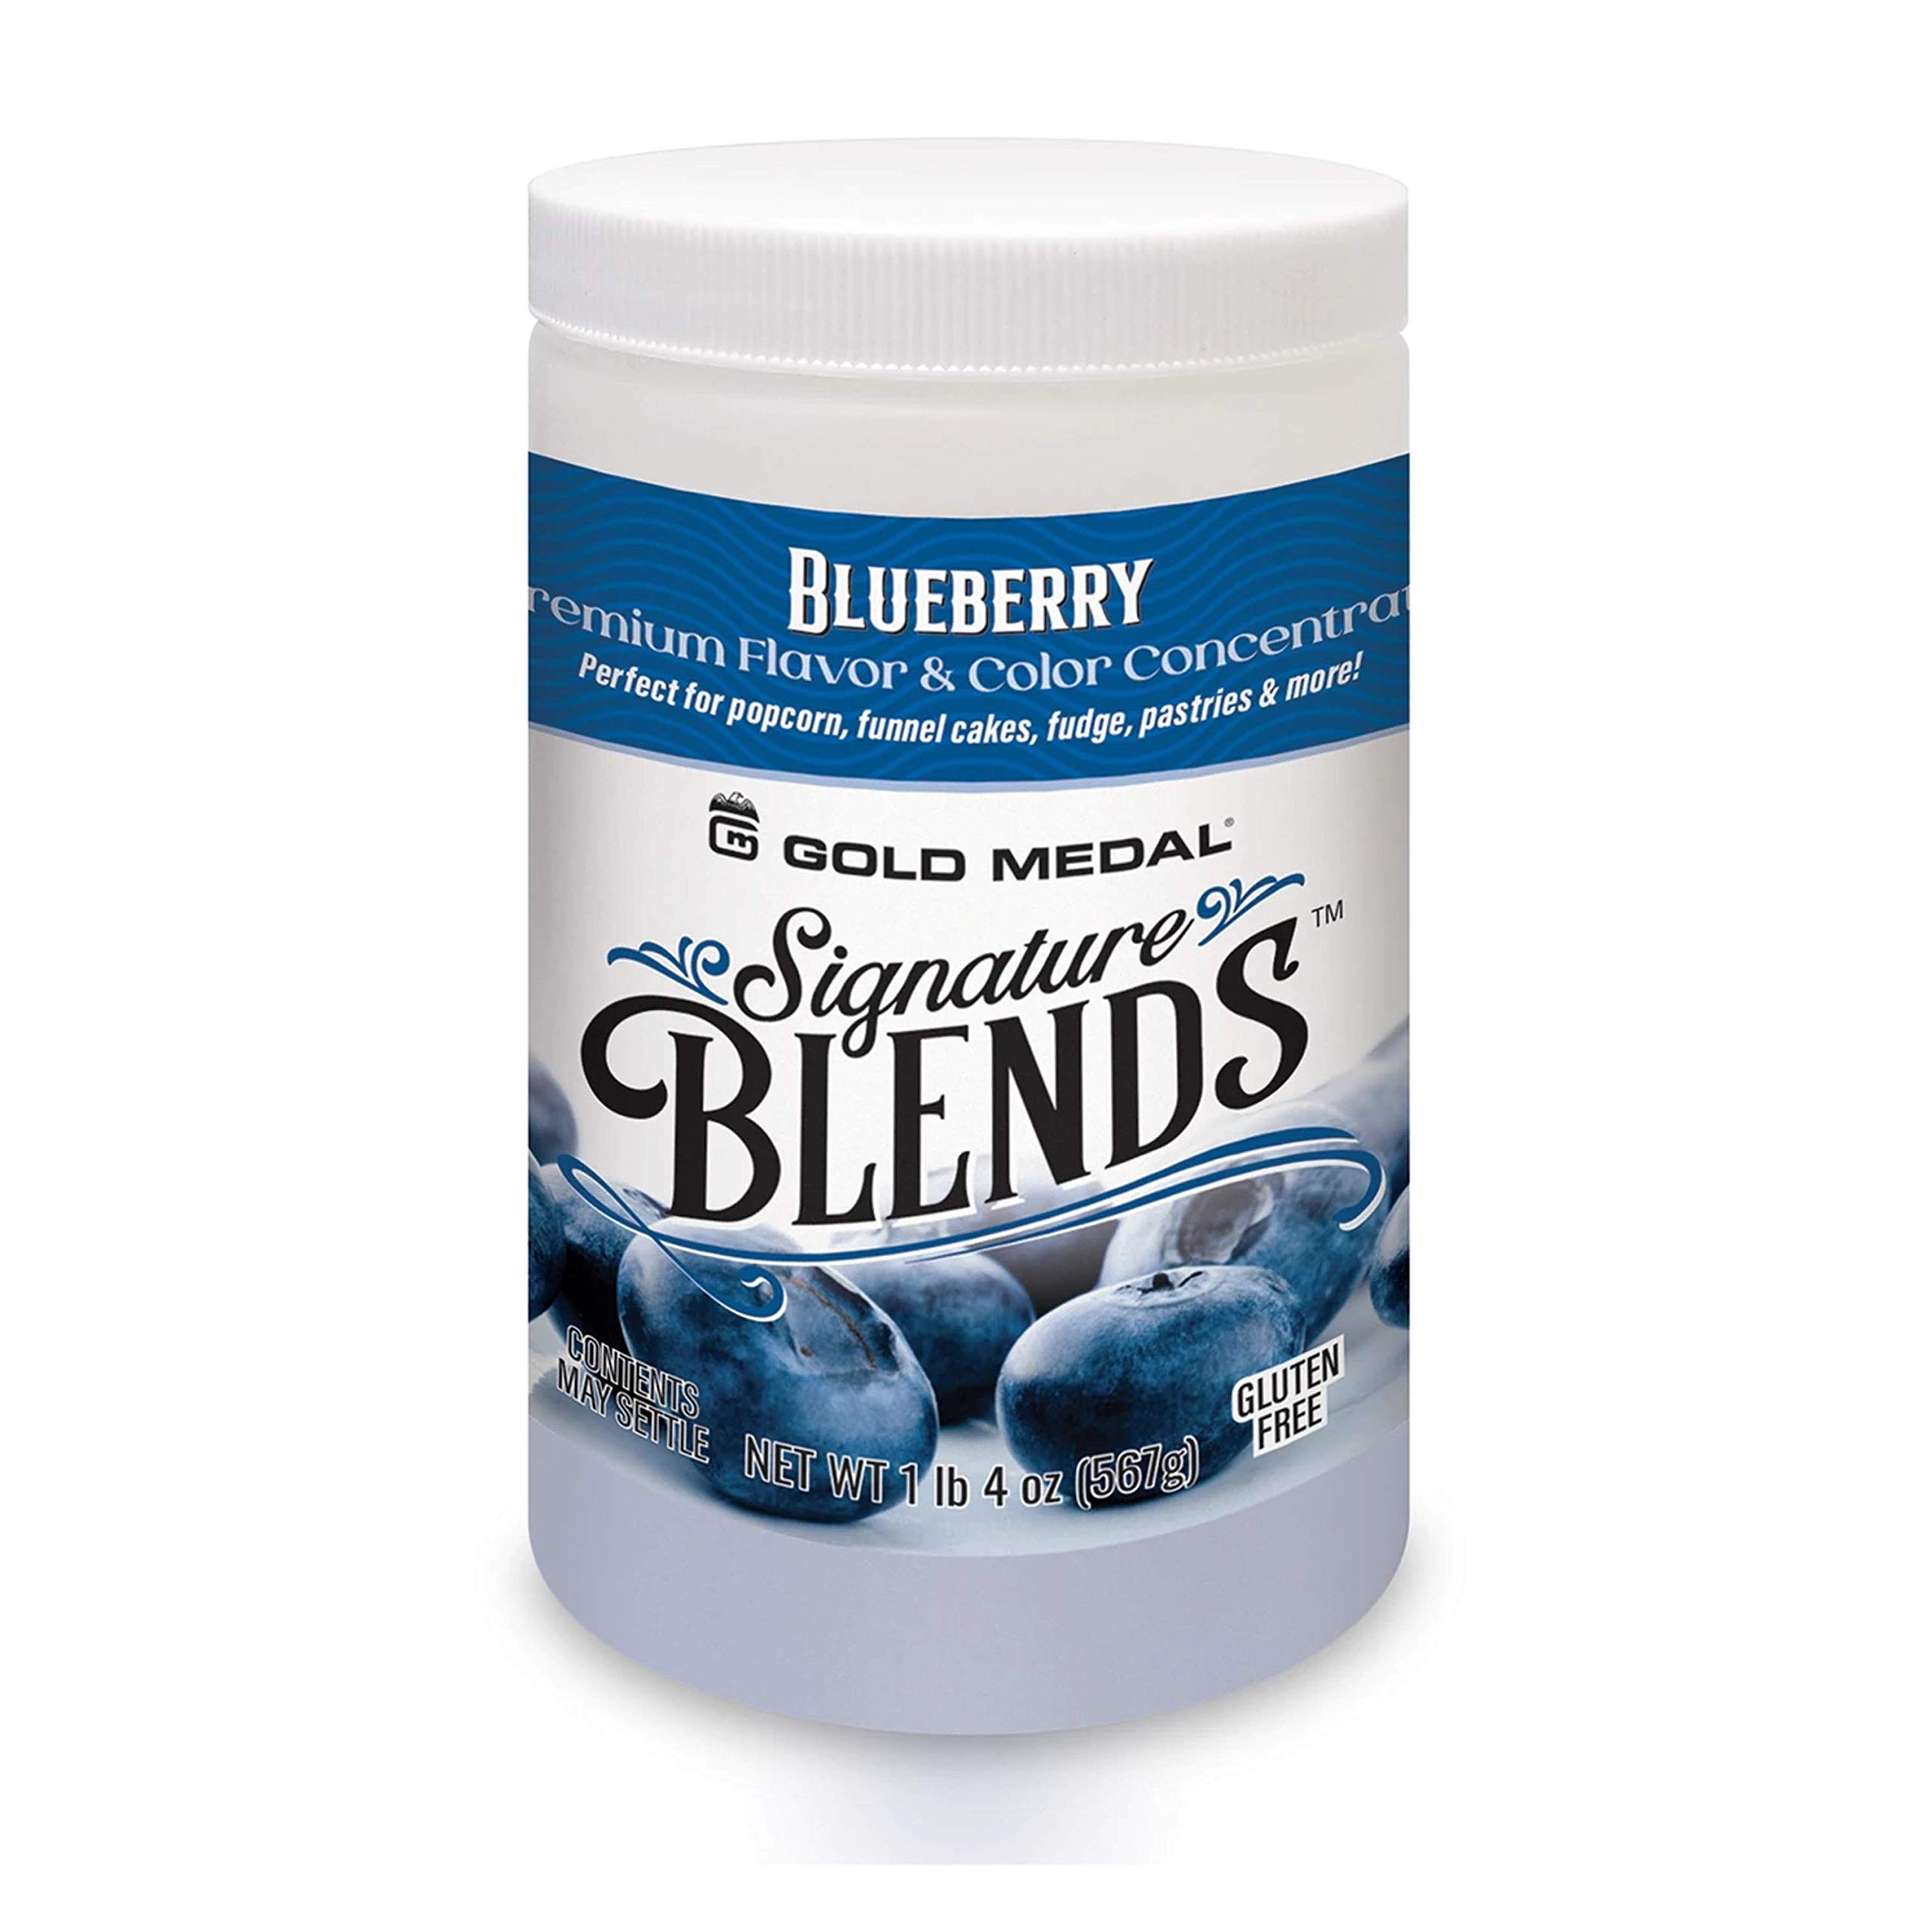
Item Name: Candy Glaze - Signature Blends™ by Gold Medal Products (Blueberry)
Bullet Point 1: This mix can be used for flavoring gourmet popcorn, fudge, funnel cakes, waffles, and more.
Bullet Point 2: (1 lb. 4 oz. jar - Case Count: 1)
Bullet Point 3: Made in USA
Product Description: Sweet and fruity, Blueberry Candy Glaze Signature Blends Flavor #2316 makes a flavorful addition to your desserts and treats. Try in recipes for gourmet popcorn, waffles, funnel cakes, fudge, and more. (1 lb. 4 oz. jar - Case Count: 1)
Value: nan
Unit: None

Price: 32.74